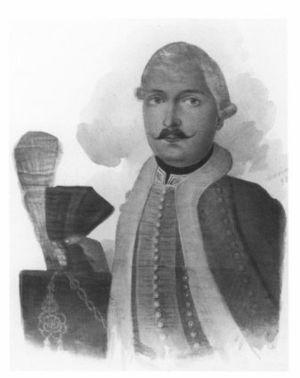
Johann Mészáros von Szoboszló est un officier général hongrois au service de la monarchie des Habsbourg, né en 1737 à Kunhegyes et mort le 17 novembre 1801 à Csomaköz. Il s'engage dans l'armée autrichienne en 1756 et effectue une longue carrière en son sein, combattant successivement contre les Prussiens, les Ottomans et les Français. Pendant les guerres de la Révolution, Mészáros participe à plusieurs campagnes ; il commande notamment une division sur le front italien de 1796 à 1797, face à l'armée française du général Napoléon Bonaparte. Il est également Inhaber d'un régiment de uhlans de 1792 à 1797 puis d'un régiment de hussards de 1797 à 1801.